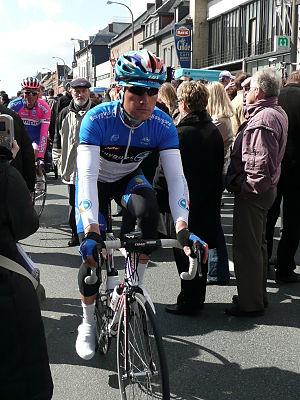
Erki Pütsep, né le 25 mai 1976 à Jõgeva, est un coureur cycliste estonien.